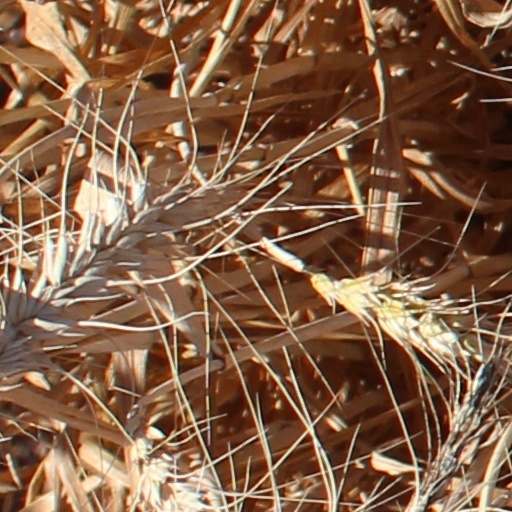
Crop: wheat